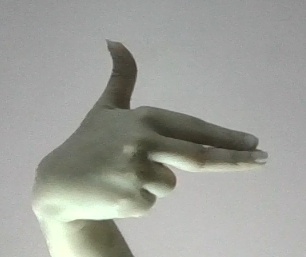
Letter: ghain